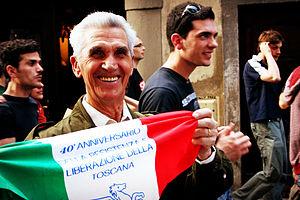
La résistance en Italie pendant la Seconde Guerre mondiale est un terme générique qui désigne les activités des groupes de résistance qui se sont opposés aux forces d'occupation allemandes et au régime fasciste italien de la République sociale italienne pendant les dernières années de la Seconde Guerre mondiale. Ce mouvement englobe l'ensemble des mouvements politiques et militaires composés d'Italiens de tout âge, sexe, opinion politique et classe sociale, après l'invasion du pays par les Alliés, l'armistice entre l'Italie et les forces armées alliées, et l'occupation militaire allemande de l'Italie du Nord. Le conflit auquel ils ont pris part s'appelle la Guerre de libération d'Italie, lorsqu'ils ont pris part à la campagne d'Italie contre l'Axe, ou la Guerre civile italienne, lorsqu'ils se réfèrent spécifiquement au conflit contre les fascistes. La République italienne se revendique comme étant issue de la lutte de la résistance.